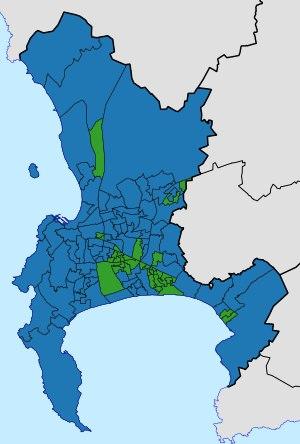
Le Cap est une ville d'Afrique du Sud, capitale de la colonie du Cap puis de la province du Cap. Elle est actuellement la capitale provinciale du Cap-Occidental.
La métropole du Cap ou municipalité métropolitaine de la ville du Cap est une municipalité métropolitaine en Afrique du Sud, gérant la ville du Cap, ses faubourgs, ses banlieues ainsi que les communes de la péninsule du Cap et l'archipel du Prince-Édouard. La municipalité compte 3 740 026 habitants selon le dernier recensement effectué en 2011.